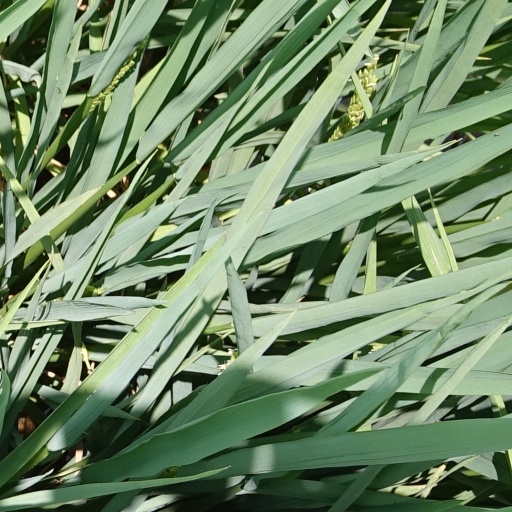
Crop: rice